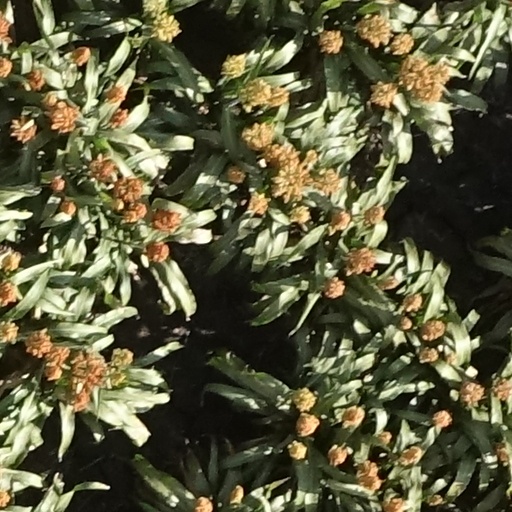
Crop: sorghum